Bishop McGuinness Catholic High School (Oklahoma)

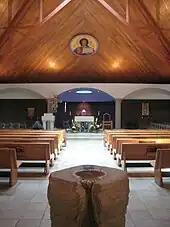
Frassati Chapel

The school's campus has been located at the intersection of 50th Street and Western Avenue in Oklahoma City since its founding. The main academic building was completed in 1950, with a gymnasium and football stadium following in 1951. Improvements since that time have included the creation of a track and field complex in 1987, a new theology and art center wing in 1991, the Blessed Pier Giorgio Frassati Chapel in 1998, and the renovation of the main auditorium into the Father John Petuskey Performing Arts Auditorium in 2002.